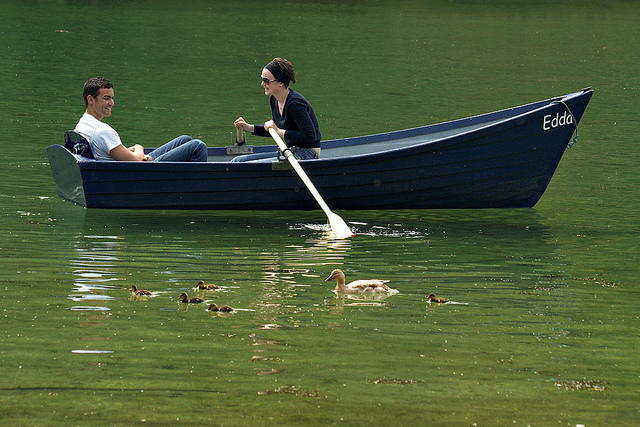
A man sits in the back of a blue boat while a lady sitting toward the middle paddles while some ducks swim off to the side.

A man and a woman enjoy a boat ride on a lake.

Two people in a boat with one working the oars.

A man and a woman are rowing a boat.

two people in a small boat on a body of water